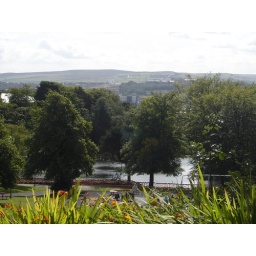
Blackburn Town Hall, the biggest building in Blackburn (by height) is hidden away behind the trees of Corporation Park.